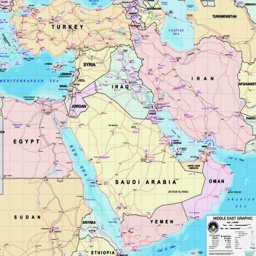
map the middle east political and the